Auckland Libraries

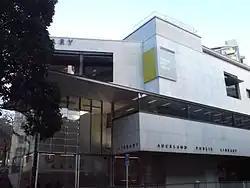
The Central City Library in the Auckland CBD

Auckland Council Libraries, usually simplified to Auckland Libraries, is the public library system for the Auckland Region of New Zealand. It was created when the seven separate councils in the Auckland region merged in 2010. It is currently the largest public-library network in the Southern Hemisphere, with 56 branches from Wellsford to Waiuku, two research centres, mobile library services, and an extensive heritage collection.